John French Conklin

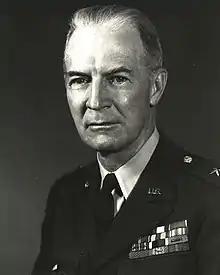

John French Conklin (April 20, 1891 – January 25, 1973) was an American brigadier general, who served most of his career in the United States Army Corps of Engineers. During the World War II, Conklin served as Chief Engineer, Third U.S. Army.